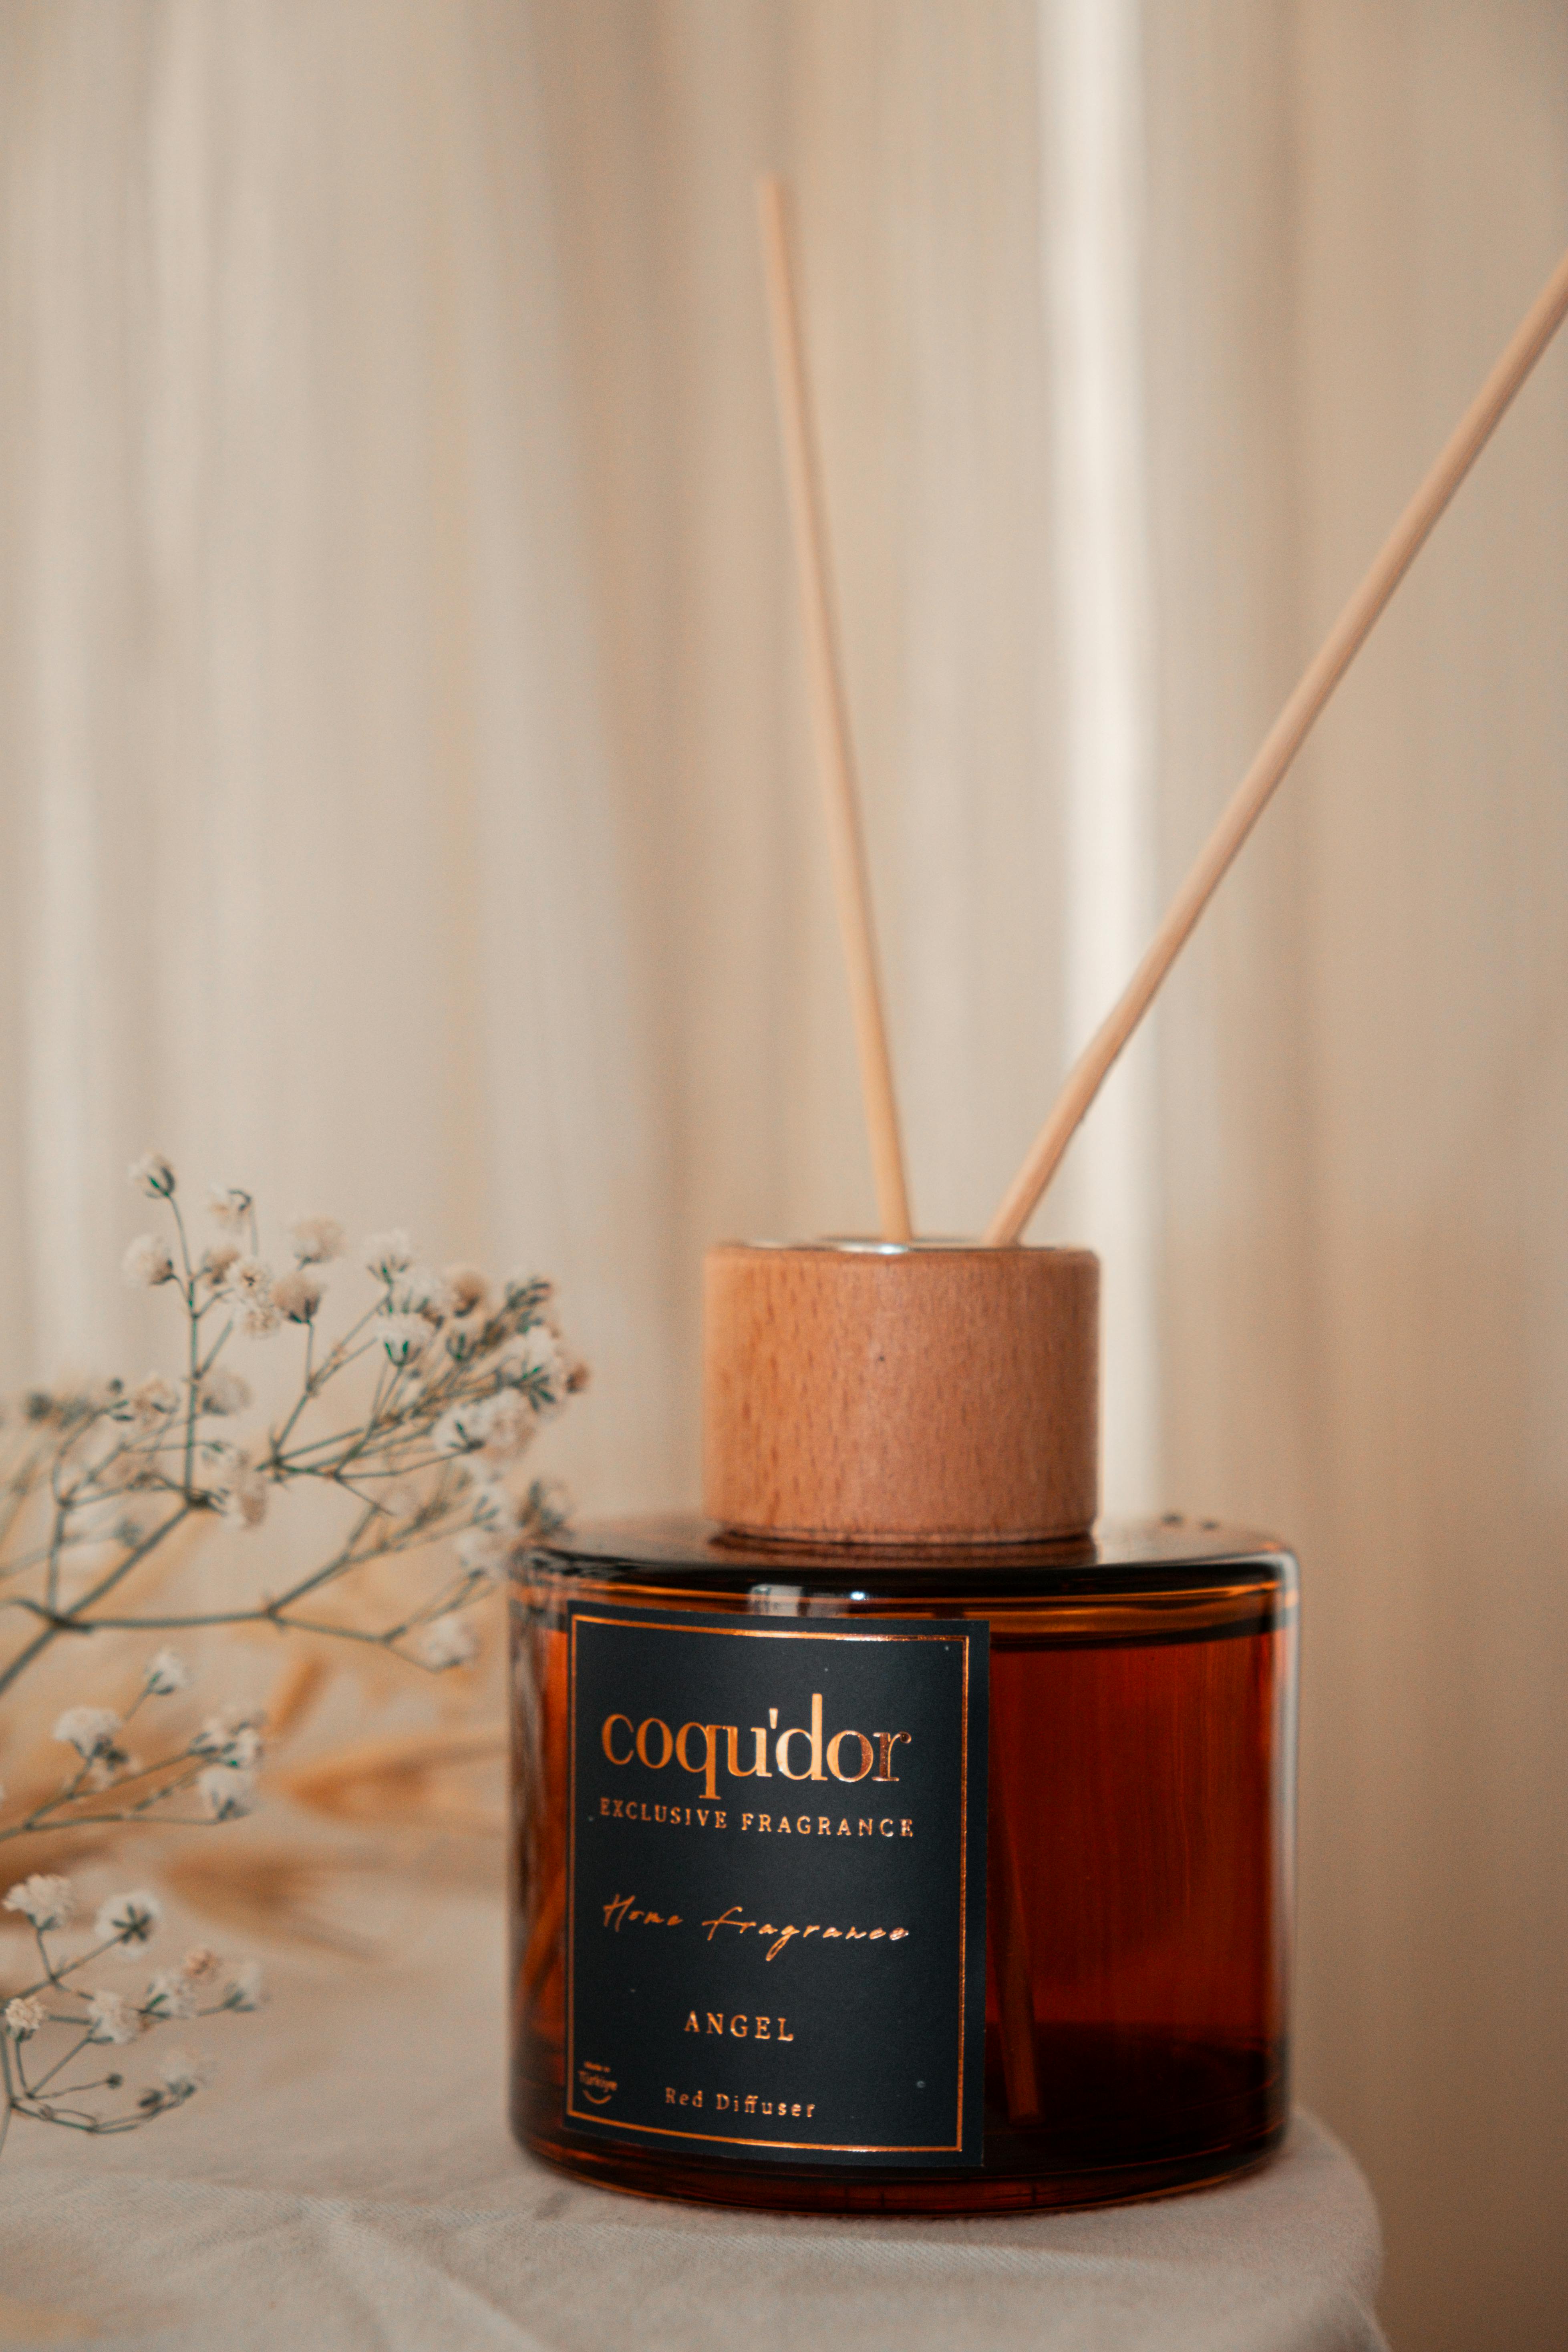
natural, liquid, plant, wood, personal care, cosmetics, font, peach, fashion accessory, twig, skin care, rectangle, still life photography, art, brand